Coat of arms of New South Wales

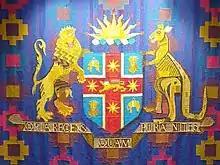
Embroidered coat of arms on display at Parliament House, Sydney.

The State Arms are described in section 4(4) of the "State Arms, Symbols and Emblems Act 2004" (see below) as the Arms of Dominion and Sovereignty of the State. Arms of Dominion and Sovereignty are the symbols of intangible public authority which belong to independent states and are used by their representatives (such as government agencies) and leaders.